Grumman G-44 Widgeon

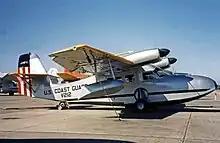
Grumman J4F-1 of the United States Coast Guard preserved at the National Museum of Naval Aviation at Pensacola, Florida in 2002

On August 1, 1942, a J4F-1 flown by US Coast Guard Patrol Squadron 212 based out of Houma, Louisiana, and flown by Chief Aviation Pilot Henry White, spotted and attacked a German U-boat off the coast of Louisiana. White reported the submarine sunk, and he was subsequently credited with sinking and awarded the Distinguished Flying Cross.